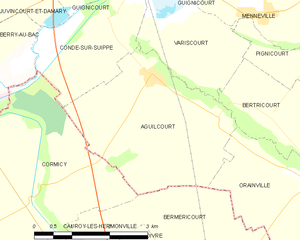
Carte des communes françaises: Aguilcourt